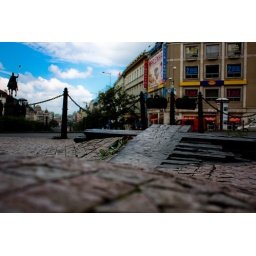
The cross in the ground